University of Pittsburgh College of Business Administration

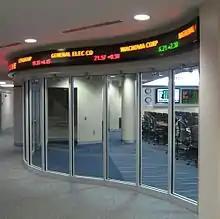
Financial Analysis Lab in Mervis Hall

The University of Pittsburgh College of Business Administration has also been noted for its International Internship Program. This program is fourteen weeks, including two weeks on the University of Pittsburgh campus and twelve weeks abroad. The program is designed for Juniors and Seniors to gain work experience, develop professional skill and earn academic credit in a foreign setting. The programs includes sites in Beijing, Berlin, Madrid, Milan, Santiago and São Paulo.